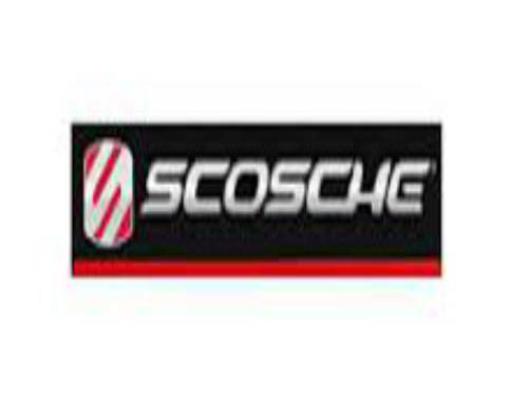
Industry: Electronic